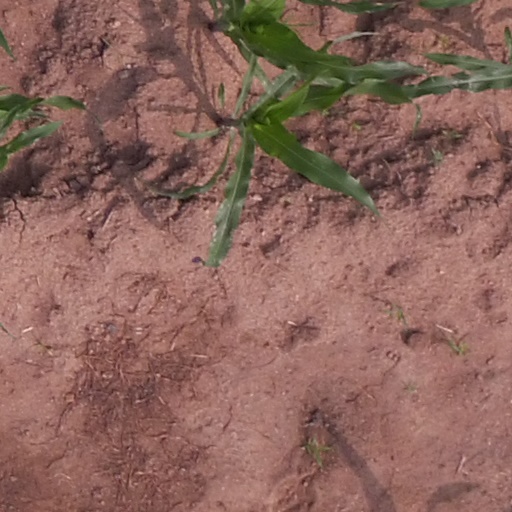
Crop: maize; corn